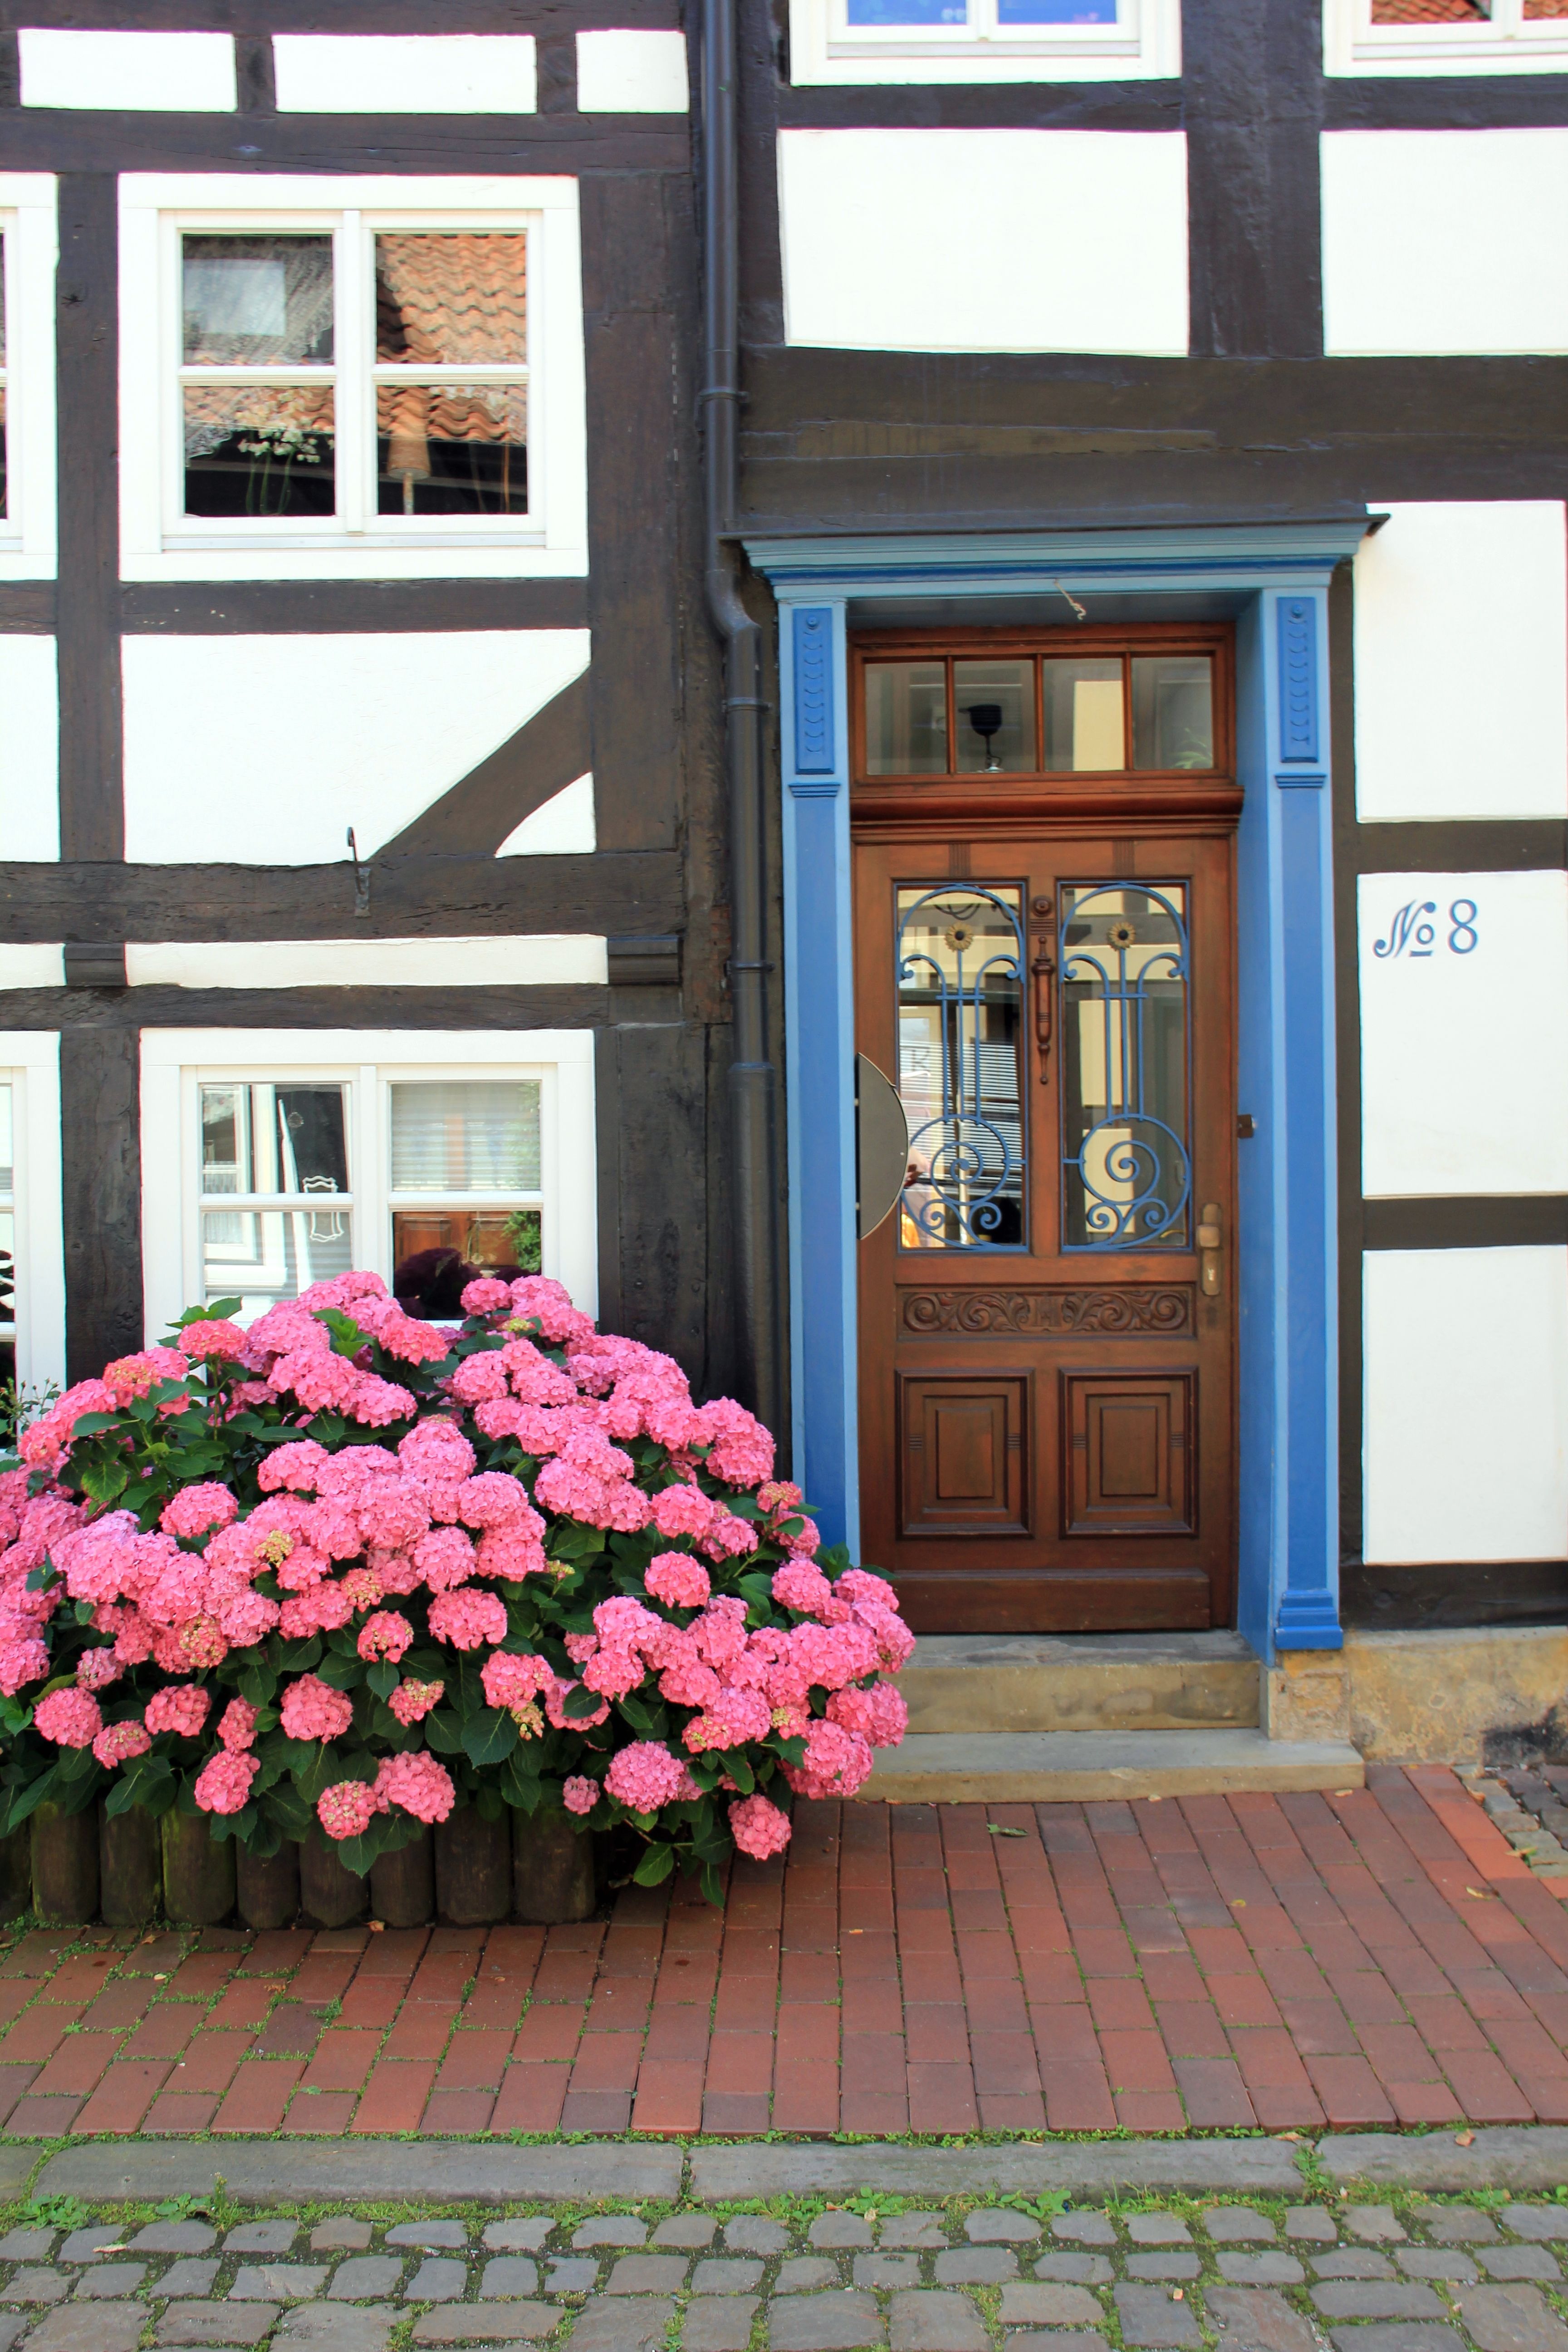
flower, window, building, home, cottage, color, facade, blue, pink, door, flowers, design, idyll, truss